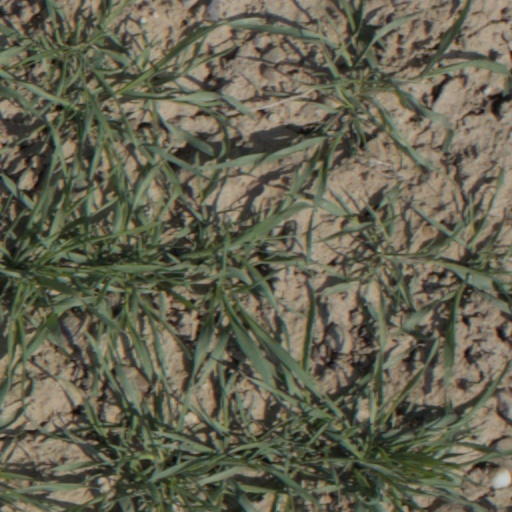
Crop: wheat